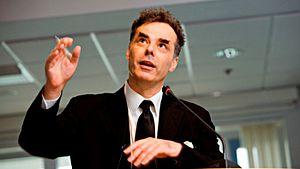
Daniele Archibugi, né le 17 juillet 1958 à Rome, est un économiste et théoricien politique italien. Ses travaux portent sur les aspects politiques et économiques des processus de transformation technologique ainsi que sur la théorie politique des relations internationales.